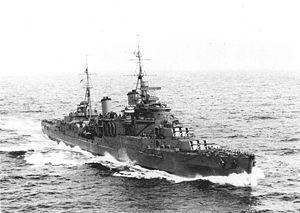
Le HMS Manchester était un croiseur léger de classe Town en service dans la Royal Navy pendant la Seconde Guerre mondiale.